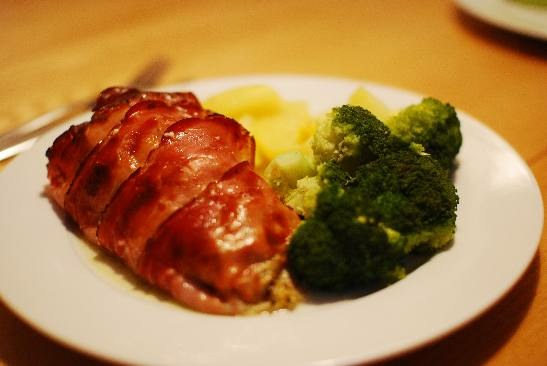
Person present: No